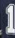
Number: 1